Ivan Ivanić

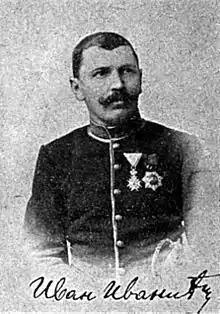
Ivan Ivanić

Ivan Ivanić (Bačko Gradište, Bečej, Austria-Hungary, 24 April 1867 – Belgrade, Kingdom of Yugoslavia, 31 January 1935) was a Serbian diplomat of the Kingdom of Serbia and author of numerous ethnographical works about Serbia and the Balkans. He also wrote travel literature about the region of Old Serbia.